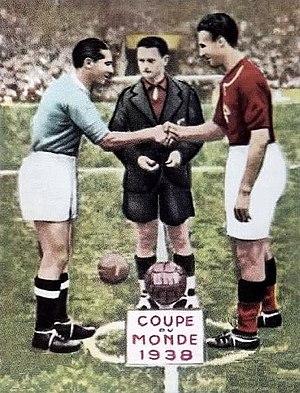
L'histoire du football rend compte de la naissance et de l'évolution du football, un sport collectif apparu au milieu du XIXᵉ siècle en Grande-Bretagne et devenu au siècle suivant le plus populaire au monde.